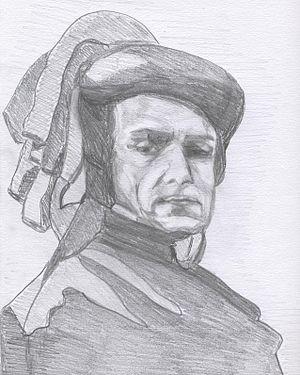
Eric Richard Porter est un acteur britannique né le 8 avril 1928 à Londres, dans le quartier de Shepherd's Bush, et décédé le 15 mai 1995 d'un cancer à l'âge de 67 ans dans la même ville. Il fit principalement carrière au théâtre et à la télévision britannique.